Crescentii

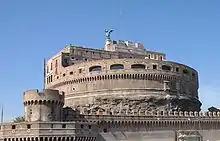
Castel Sant'Angelo was known in the 10th and 11th centuries as the Roman stronghold of the Crescentii ("domum Crescentii").

Several individuals named "Crescentius" who appear in the very scanty documentation of the period have been grouped together by historians as the "Crescentii." Some do seem to bear family relationships, falling into two main branches, the Ottaviani and the Stefaniani, and their policies were consistent enough, especially as regards confronting the rival gang of aristocratic thugs, the Tusculani, who were descended from the influential curial official Theophylact, Count of Tusculum, ruler of Rome at the beginning of the 10th century. Their territorial strongholds were situated mainly in the Sabine Hills.